Yallery Brown

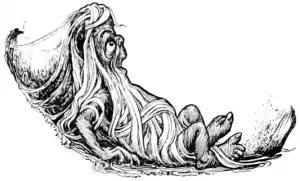
An illustration of Yallery Brown from Joseph Jacobs "More English Fairy tales".

According to Joseph Jacob's version of the story, a young lad named Tom was sitting in a field resting during his daily labours when he heard a little whimper, like the sound of a young child in distress. Upon further investigation Tom found a little creature trapped under a flat stone. The creature was like a ragged little man and had yellow-brown skin, the colour of dark mustard. The little man begged Tom to help free him from the stone. Tom knew that he should just leave the creature where he lay, but it whimpered so much that eventually Tom took pity upon it and lifted the stone from on top of the little man. The creature jumped up in delight, introduced itself as Yallery-Brown then promised to reward Tom by granting him a wish. Being workshy, the young lad asked for help with his daily chores. Yallery-Brown clapped his hands and said it would be so. Tom thanked the creature who flew into a rage and warned that it must never be thanked or dire consequences would follow. As a parting word Yallery-Brown told Tom that if he ever needed him he was to call his name.